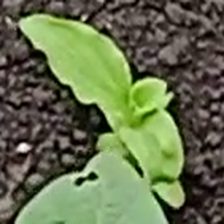
Weed species: Kena_(Commplina_benghalensio)